Maia Roos

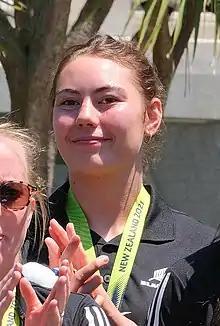
Roos in 2022

Maiakawanakaulani Cerena Turepu Roos (born 27 July 2001) is a New Zealand rugby union player. She plays as a Lock for the Black Ferns internationally and was a member of their 2021 Rugby World Cup champion squad. She also plays for the Blues Women in the Super Rugby Aupiki competition and represents Auckland provincially.